Tulagi

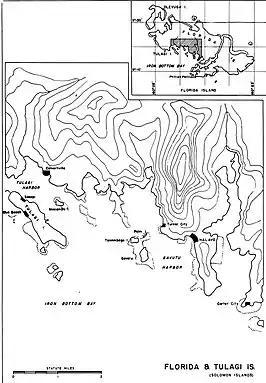
Tulagi Island during World War II

The first recorded sighting by Europeans was by the Spanish expedition of Álvaro de Mendaña on 16 April 1568. More precisely the sighting was due to a local voyage done by a small boat, in the accounts the brigantine "Santiago", commanded by "Maestre de Campo" Pedro Ortega Valencia and having Hernán Gallego as pilot.